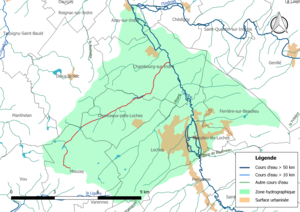
Carte du cours d'eau «
Le Chanteraine est un cours d'eau français qui coule dans le département d'Indre-et-Loire. C'est un affluent de l'Indre en rive gauche et donc un sous-affluent de la Loire.